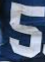
Number: 5